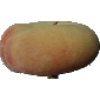
Label: Peach Flat 1